Airbus A380

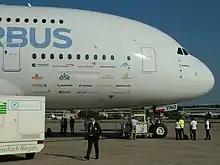
Co-branding with Airbus branding along with customer airlines' logos on an A380 fuselage during the 2011 MAKS air show

Power-by-wire flight control actuators have been used for the first time in civil aviation to back up primary hydraulic actuators. Also, during certain manoeuvres they augment the primary actuators. They have self-contained hydraulic and electrical power supplies. Electro-hydrostatic actuators (EHA) are used in the aileron and elevator, electric and hydraulic motors to drive the slats as well as electrical backup hydrostatic actuators (EBHA) for the rudder and some spoilers.